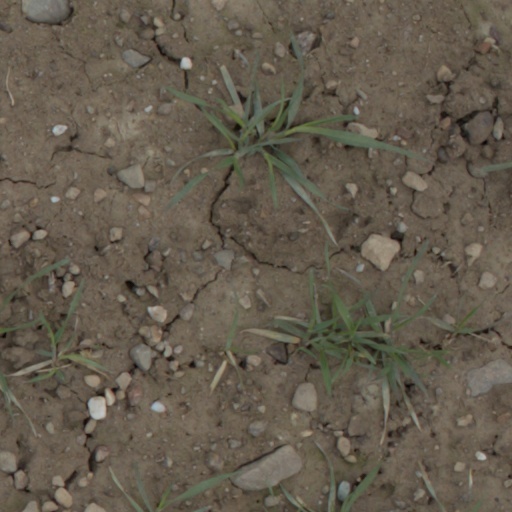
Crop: wheat